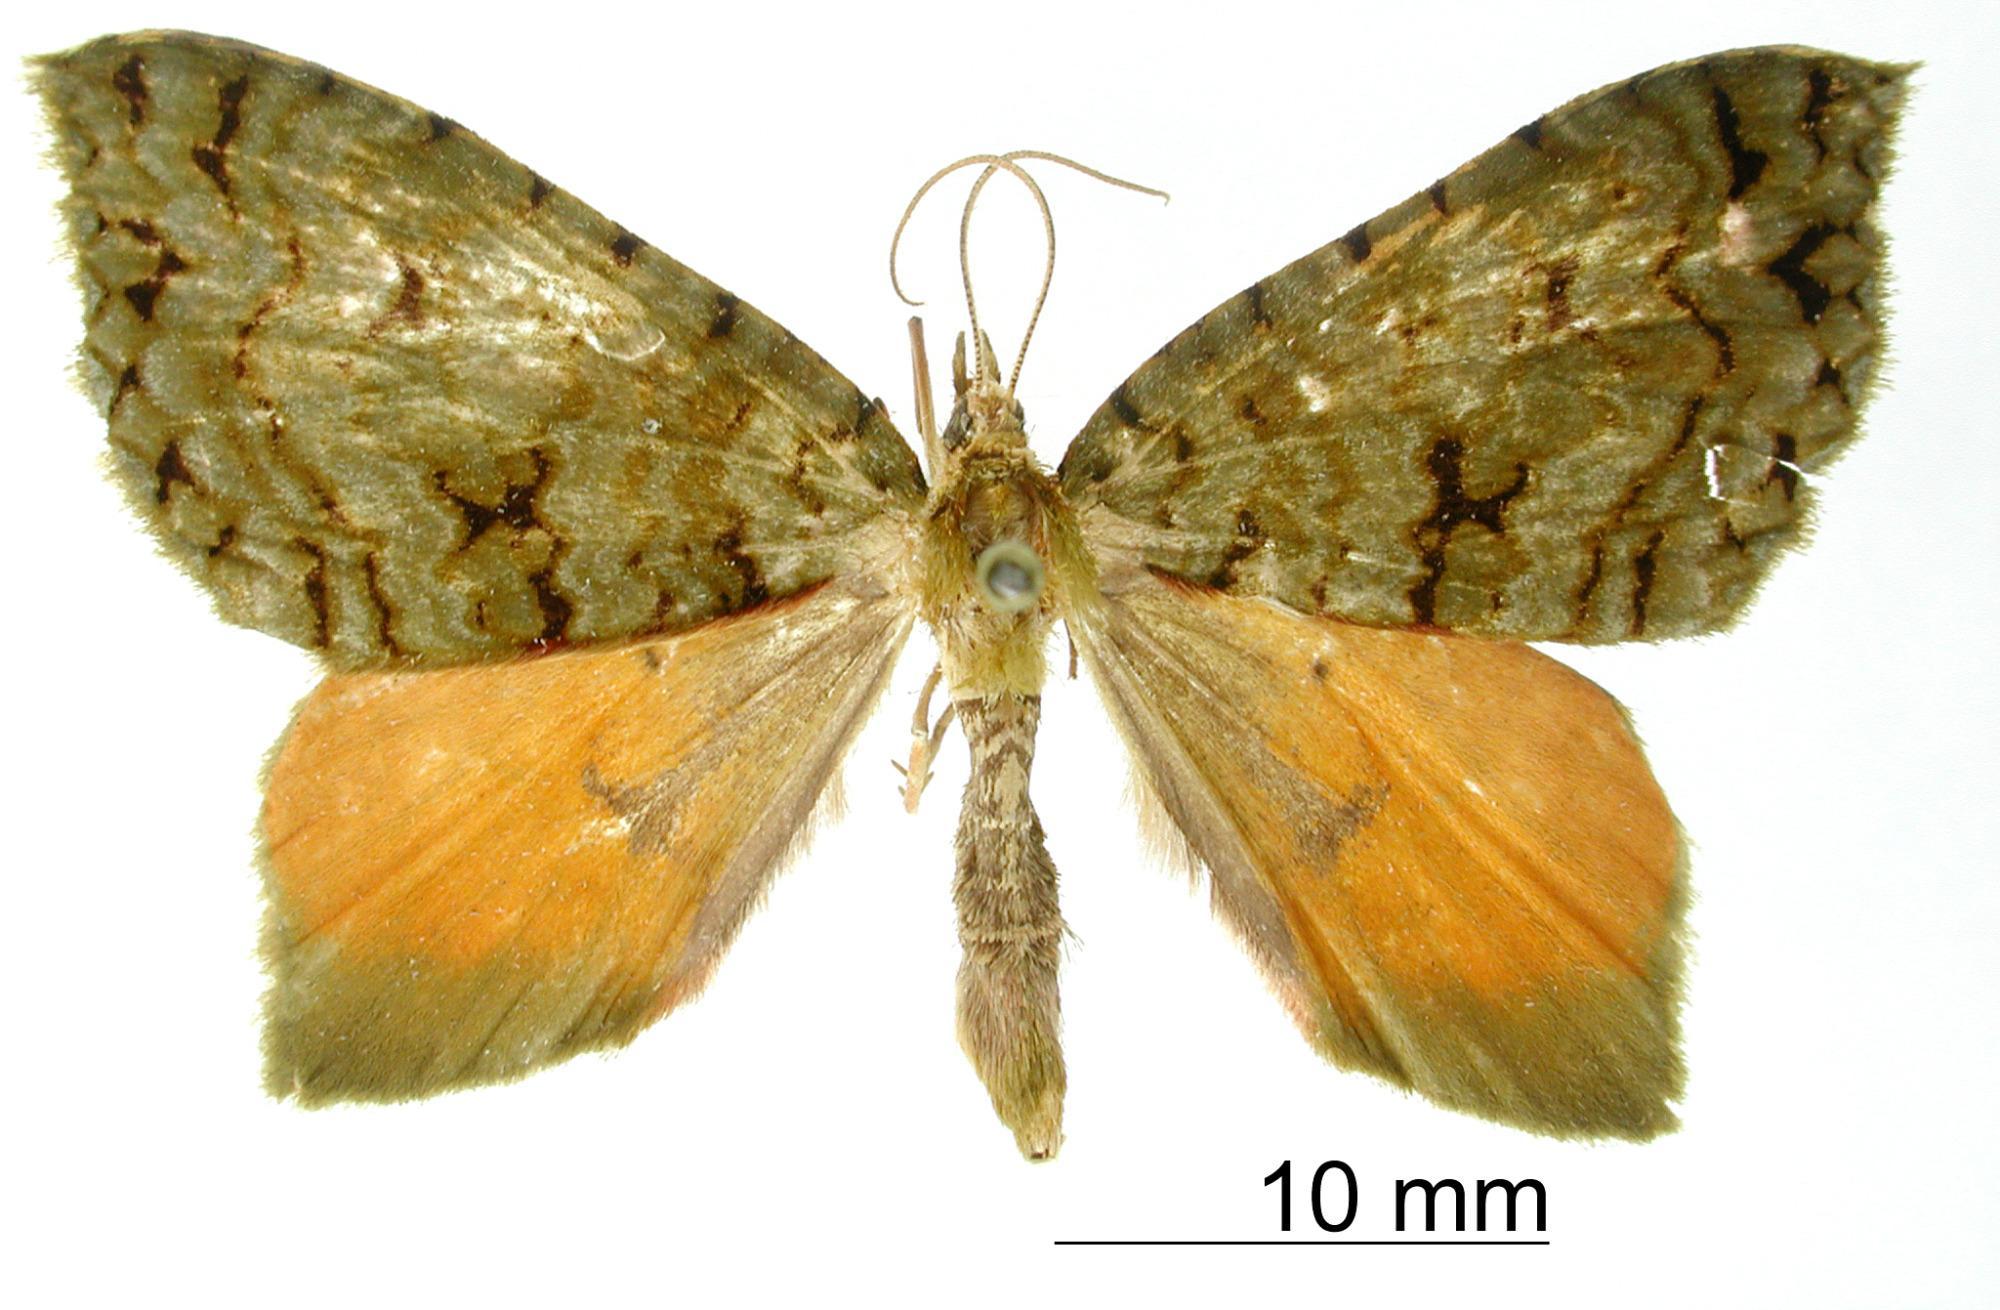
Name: Eriopygidia caudata
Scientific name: Eriopygidia caudata Dognin, 1910
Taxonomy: Animalia, Arthropoda, Insecta, Lepidoptera, Geometridae, Larentiinae
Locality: Villa Elvira near San Antonio, Colombia